Conspiracies in ancient Egypt

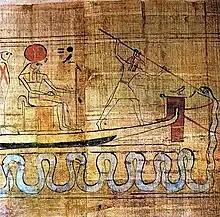
Set harpooning Apophis. Illustration from the "Book of the Dead".

According to the ancient Egyptian belief in divine and immanent justice, moral actions attracted corresponding consequences: good brought good, and evil brought evil. The gods and the ancestors were thought to observe the actions of the living, and any wrongdoing was believed to invoke divine punishment. Pharaoh Khety III warned his son of this principle in a teaching that referenced the looting of the necropolis at Thinis: "I did a similar thing so that a similar thing happened". This religious conception underpinned the legal framework of ancient Egypt and was especially evident in trials concerning regicide. In such cases, the pharaoh’s death was not interpreted as a sign of divine failure. Rather, the deceased king was portrayed as continuing to act from beyond the grave. Amenemhat I, for instance, addressed his son Senusret I in a didactic narrative known as "The Instruction of Amenemhat", asserting his innocence and guiding his son. Similarly, in the "Judicial Papyrus of Turin", it was Ramesses III—not his successor Ramesses IV—who was described as presiding over a tribunal composed of twelve judges, despite being deceased. In this context, the king speaks in the first person: "As for everything that was done, it was they who did it. May all that they have done fall on their heads! I am protected and exempted for eternity".